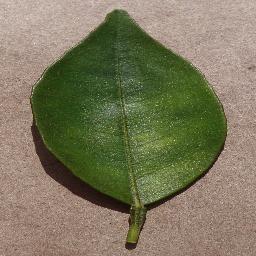
Label: Orange___Haunglongbing_(Citrus_greening)